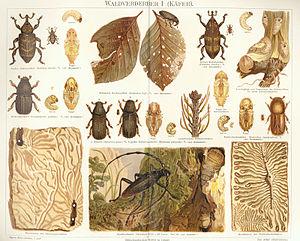
organismes nuisible pour le forêt I (coléoptères).